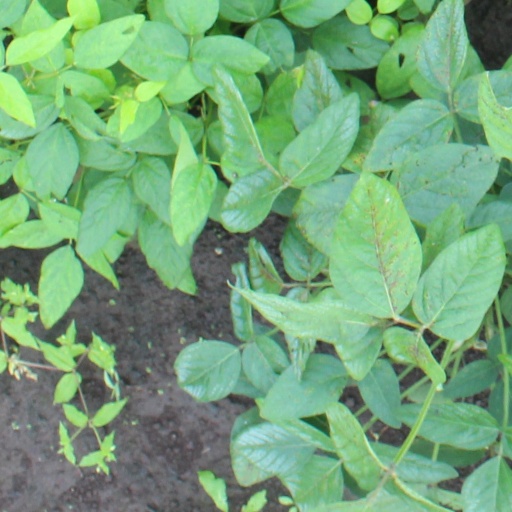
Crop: soybean